Bias in the introduction of variation

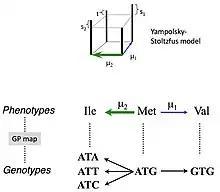
From mutation bias to developmental bias The Yampolsky-Stoltzfus model (above), used to demonstrate the effect of biases in introduction, is agnostic about the source of biases. For instance, the genotype-phenotype map for codons (the genetic code) dictates that, starting with Met and assuming uniform mutation (no mutation bias), there is a 3-fold phenotype bias in the introduction of the Ile phenotype relative to Val.

In response to these rebukes, developmentalists concluded that population genetics "cannot provide a complete account of evolutionary causation":